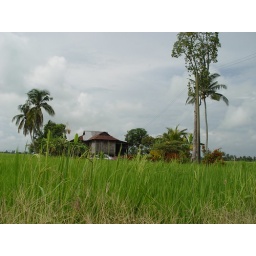
My childhood house in the rice field